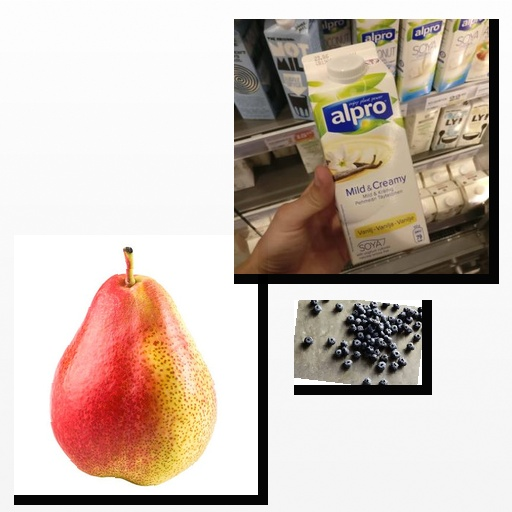
Food items: pear, blueberry, vanilla_soy_yogurt